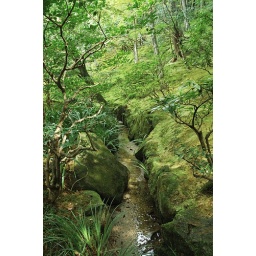
The grass is greener on the other side of the fence :) Meticulous gardening in the Ginkakuji temple area in Kyoto, Japan.